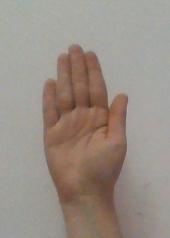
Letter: seen